Panasonic Leica D Summilux Asph 25mm F1.4

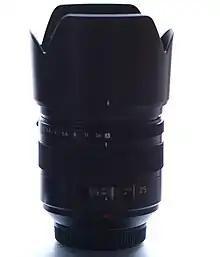

The Panasonic Leica D Summilux Asph 25mm F1.4 is an interchangeable camera lens announced by Panasonic on March 7, 2007.